Table tennis rubber

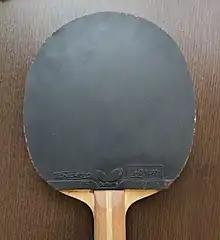
"Tenergy 05", a popular brand of inverted rubber

Table tennis rubber is a type of rubber used as covering on a racket in table tennis. Modern table tennis rubber is usually composed of two layers: a layer of foam ("sponge") underneath and a layer of actual rubber on the surface. There are four common types of table tennis rubbers: short pips, long pips, antispin, and inverted. The thickness and density of the sponge layer underneath also affects how the rubber will handle the ball.